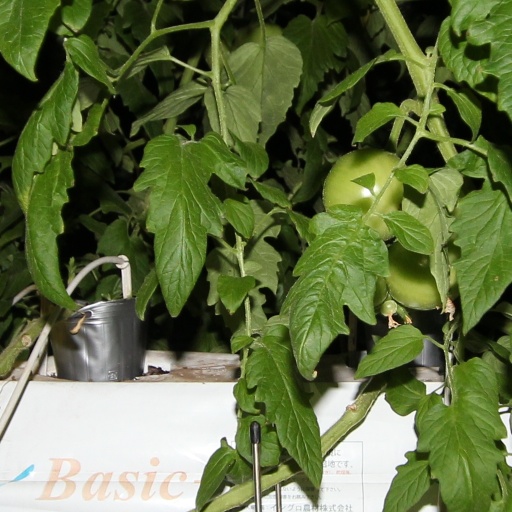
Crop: tomato